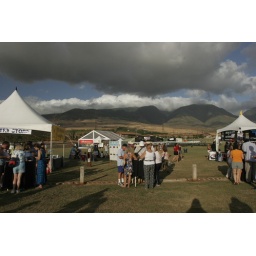
Food festival. The mountain on West Maui is almost always overcasted by clouds year-round.